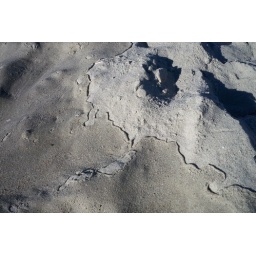
sand carved by water